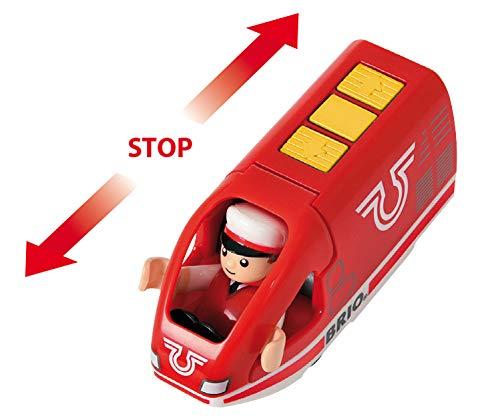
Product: BRIO Travel Rechargeable Train
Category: Toys & Games | Play Vehicles | Play Trains & Railway Sets | Train Cars
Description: USB rechargeable travel train.
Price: $37.89
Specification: ProductDimensions:9x2x2.5inches|ItemWeight:5.9ounces|ShippingWeight:14.1ounces|DomesticShipping:ItemcanbeshippedwithinU.S.|InternationalShipping:Thisitemisnoteligibleforinternationalshipping.LearnMore|ASIN:B00VNY61UU|Itemmodelnumber:33746|Manufacturerrecommendedage:36months-15years|Batteries:2AAAbatteriesrequired.(included)